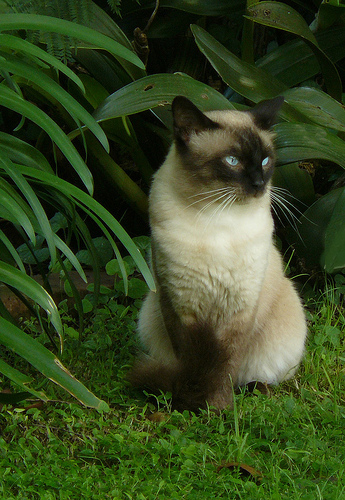
Animal: cat
Breed: Siamese